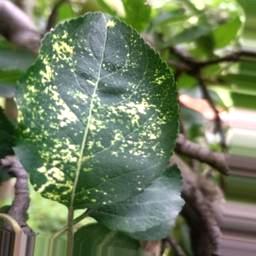
Label: Apple_Mosaic